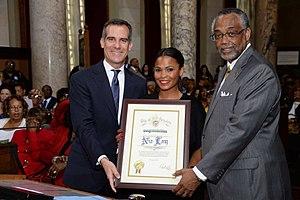
Nia Long est une actrice américaine née le 30 octobre 1970 à Brooklyn.